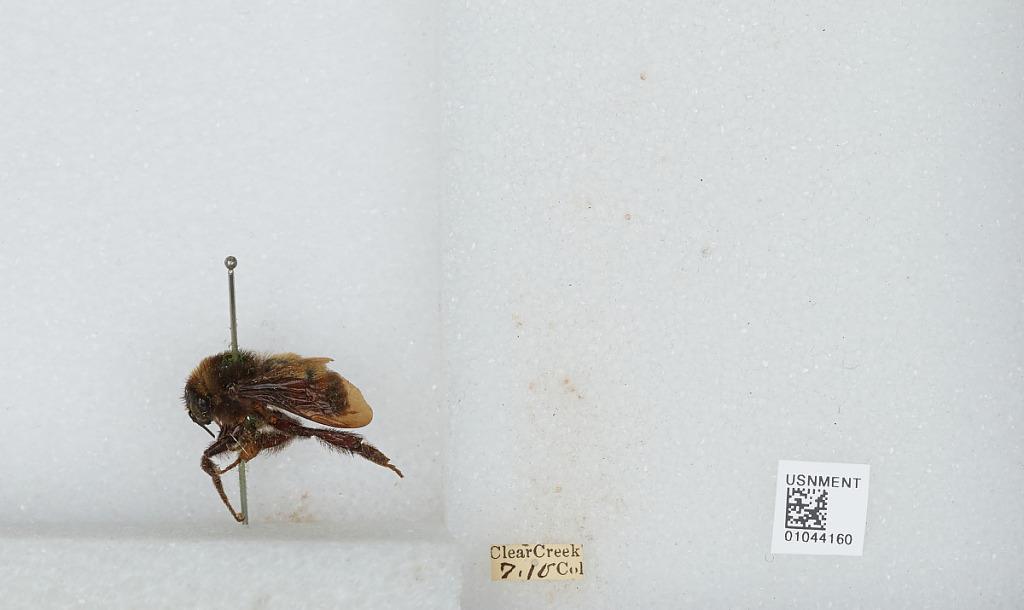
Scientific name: Bombus sp.
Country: United States
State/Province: Colorado
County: Clear Creek
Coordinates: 39.5984, -105.644